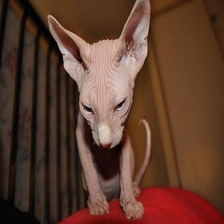
Species: cat
Breed: Sphynx